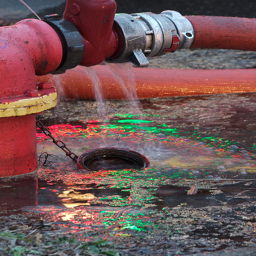
A red fire hydrant leaking water all over a street.
A fire hydrant that is pouring water out of the hose.
A fire hydrant leaking onto a street causing it to flood.
Some pipes leaking and spraying out water onto the ground with colors reflecting off the surface.
This is a road side fire hydrant in action.